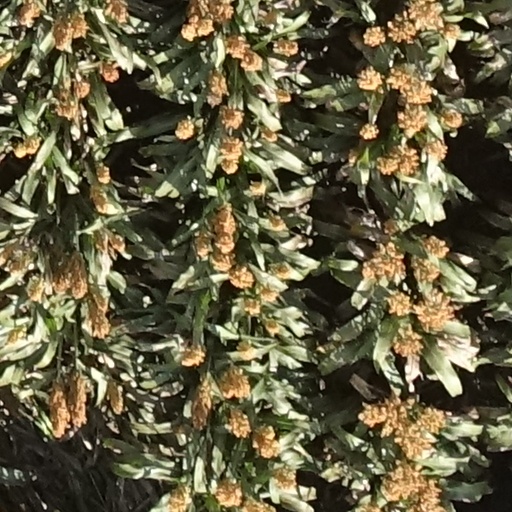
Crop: sorghum